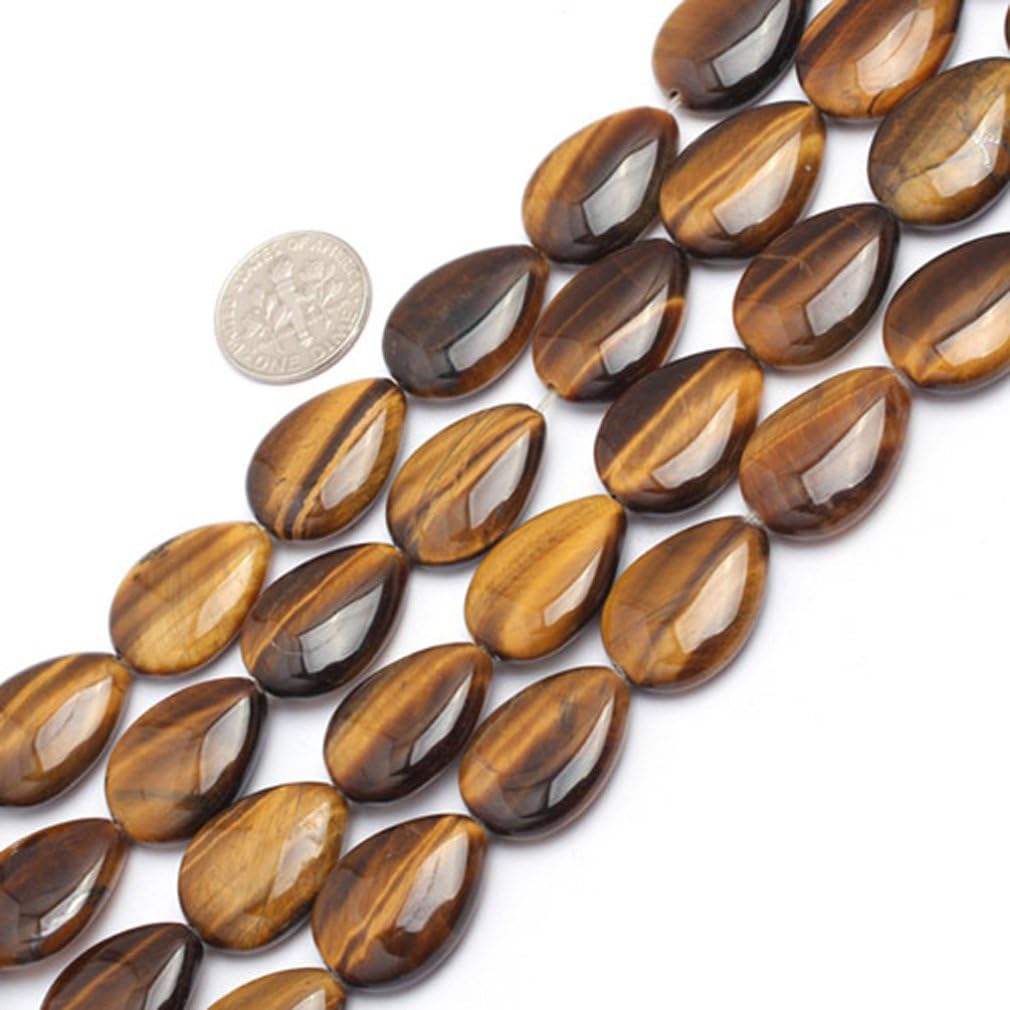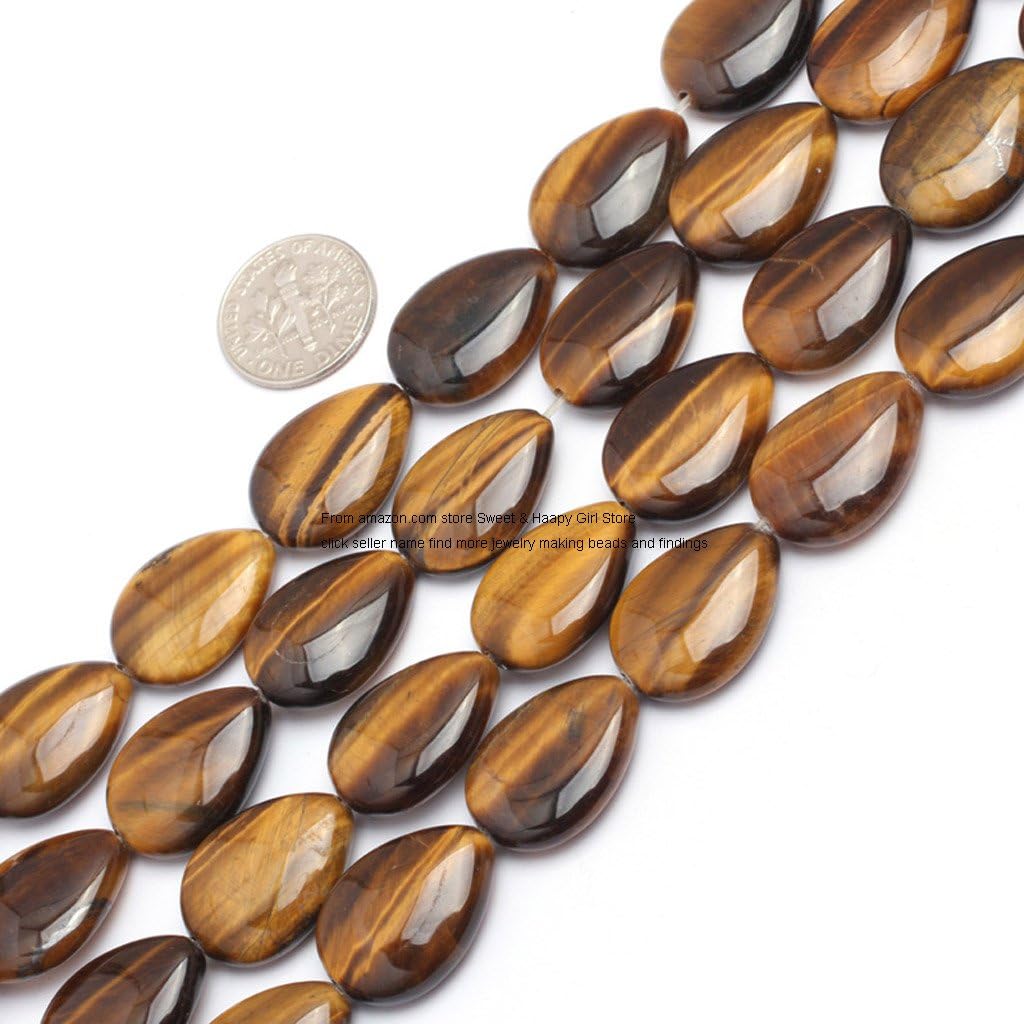
15x20mm Drip Gemstone Tiger Eye Beads Strand 15 Inches Jewelry Making Beads
Category: Arts, Crafts & Sewing
the Tiger eye beads are natural stone,the quality is good with reasonable price the hole of the beads 1mm, the length of the strand is 15 inches 2mm: 190-200mm beads 4mm: 95-100 beads 6mm: 63-66 beads 8mm: 47-50 beads 10mm: 38-40 beads 12mm: 31-33 beads. 14mm: 26-28 beads 16mm 23-25 beads 18mm: 21-22 beads.
Features: Sell Unit one strand of loose gemstone tiger eye stone beads, The photo show many strands help you understand more detail in same size photo. | Nice Loose Gemstone Beads Strand for Jewelry DIY or Making & Design, NO clasp, Can't Wear Directly | From Factory, Good Price,Hand select,Nice Quality, Buy bulk save more | NOTICE: They are genuiue stone beads,Size and color may be a little different. | One day handling, Arrive in 10-15 days,14 Days Return for any reason